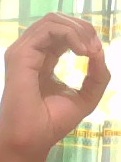
ASL sign: O